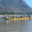
Label: ship